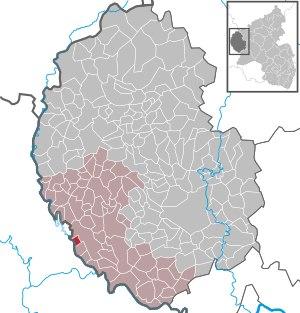
Roth-sur-Our est une municipalité allemande située dans le Land de Rhénanie-Palatinat et l'arrondissement d'Eifel-Bitburg-Prüm.